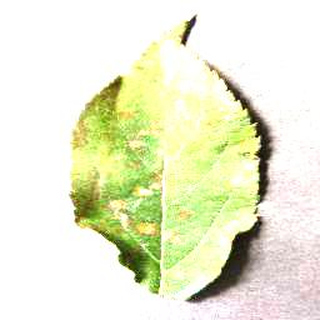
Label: apple_cedar_apple_rust